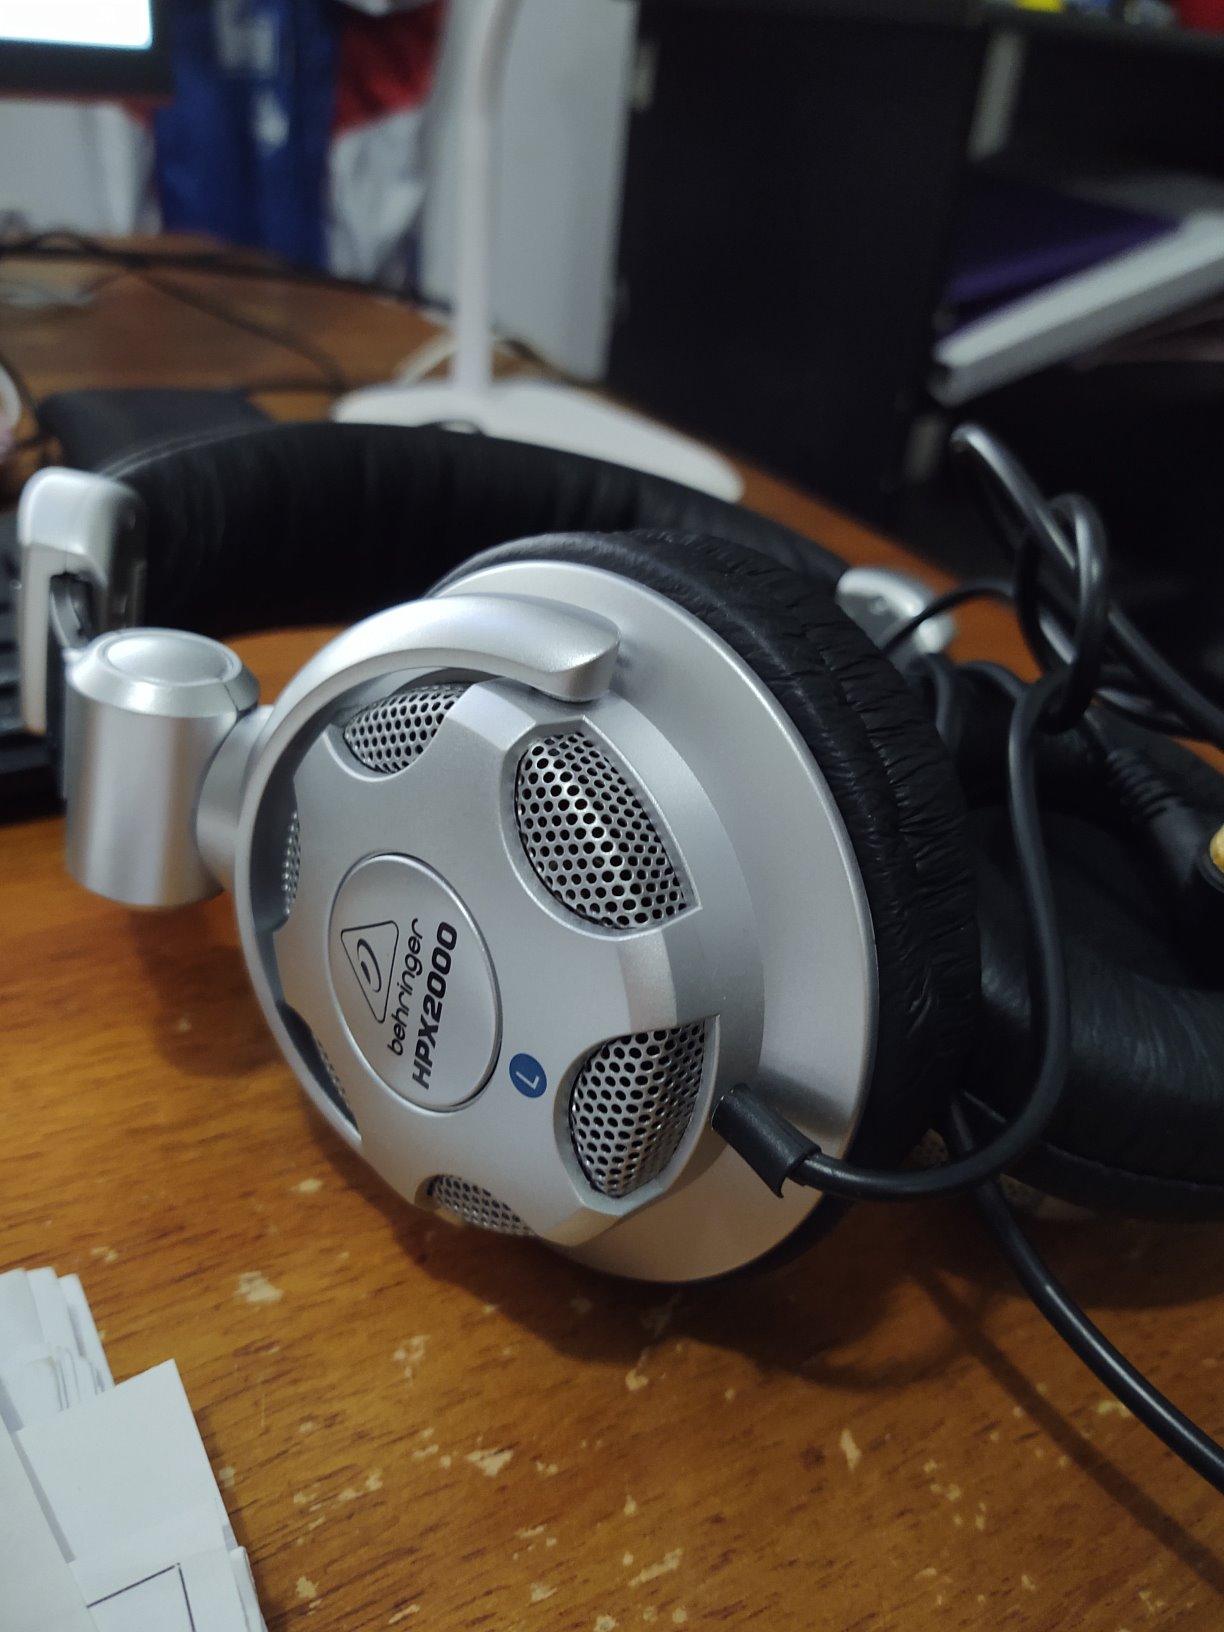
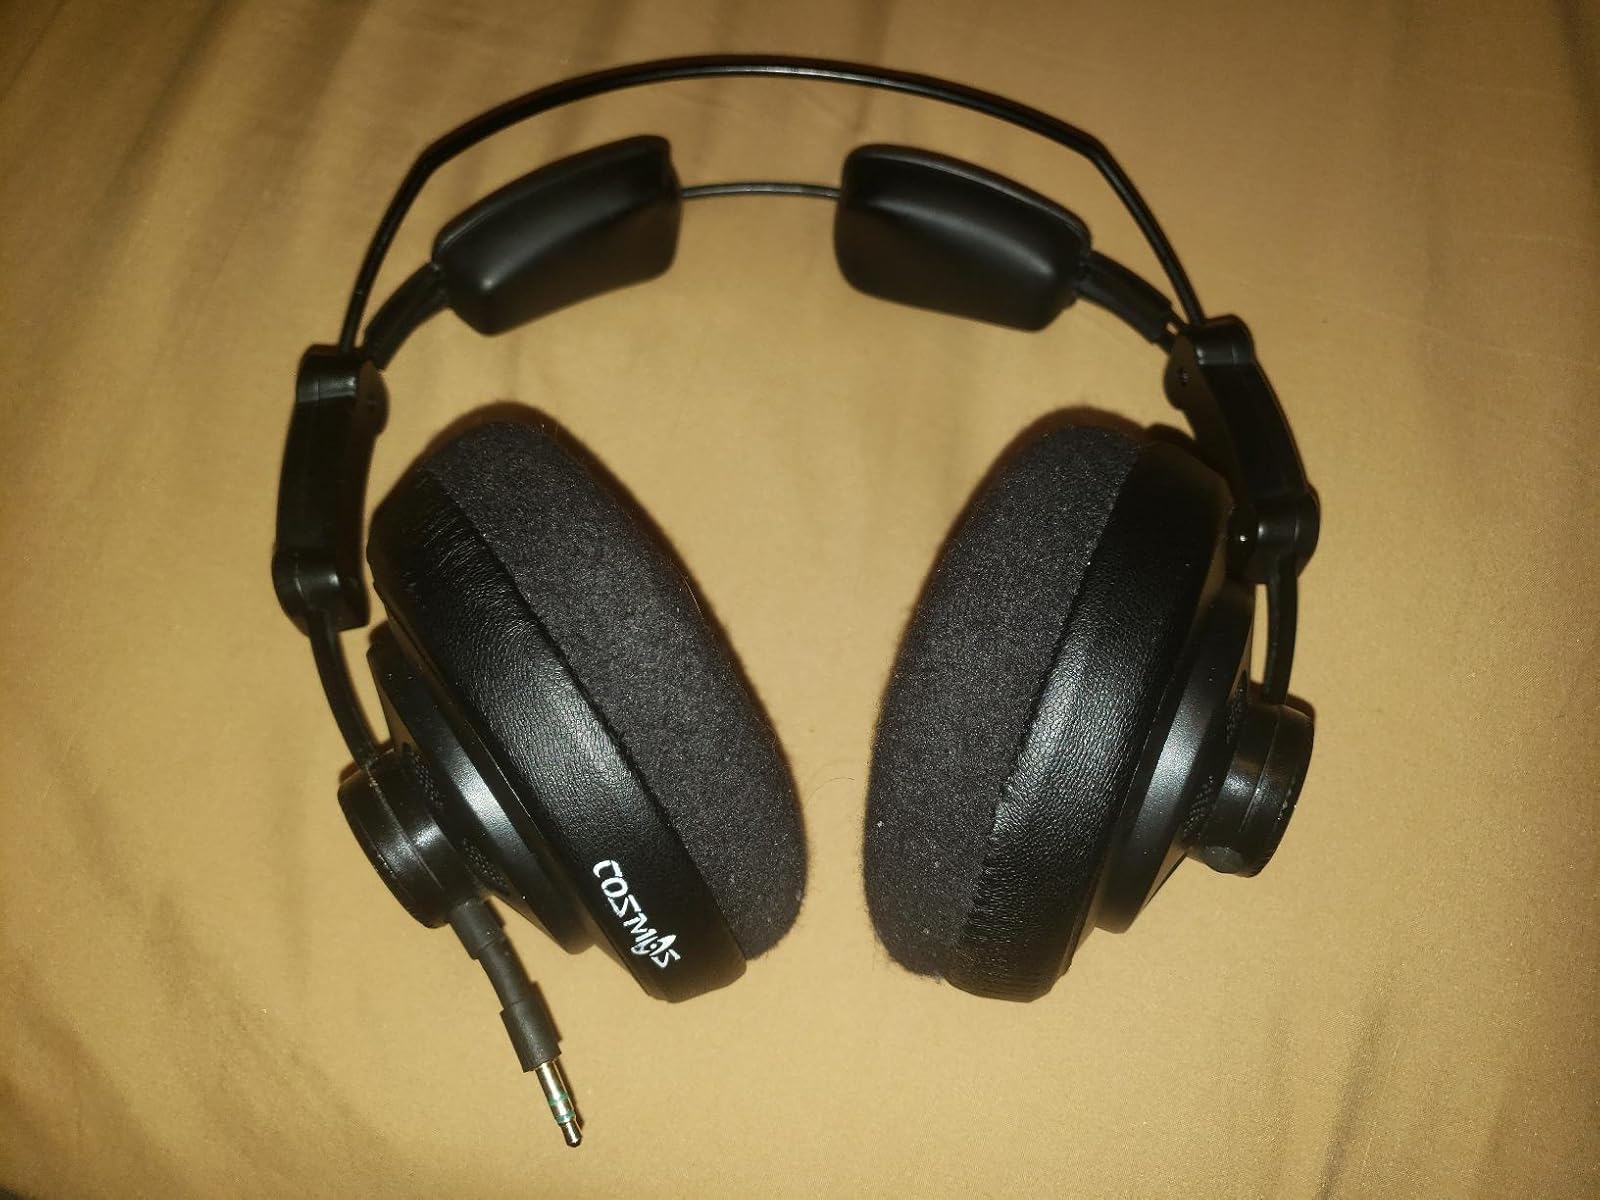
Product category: headphones
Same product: no